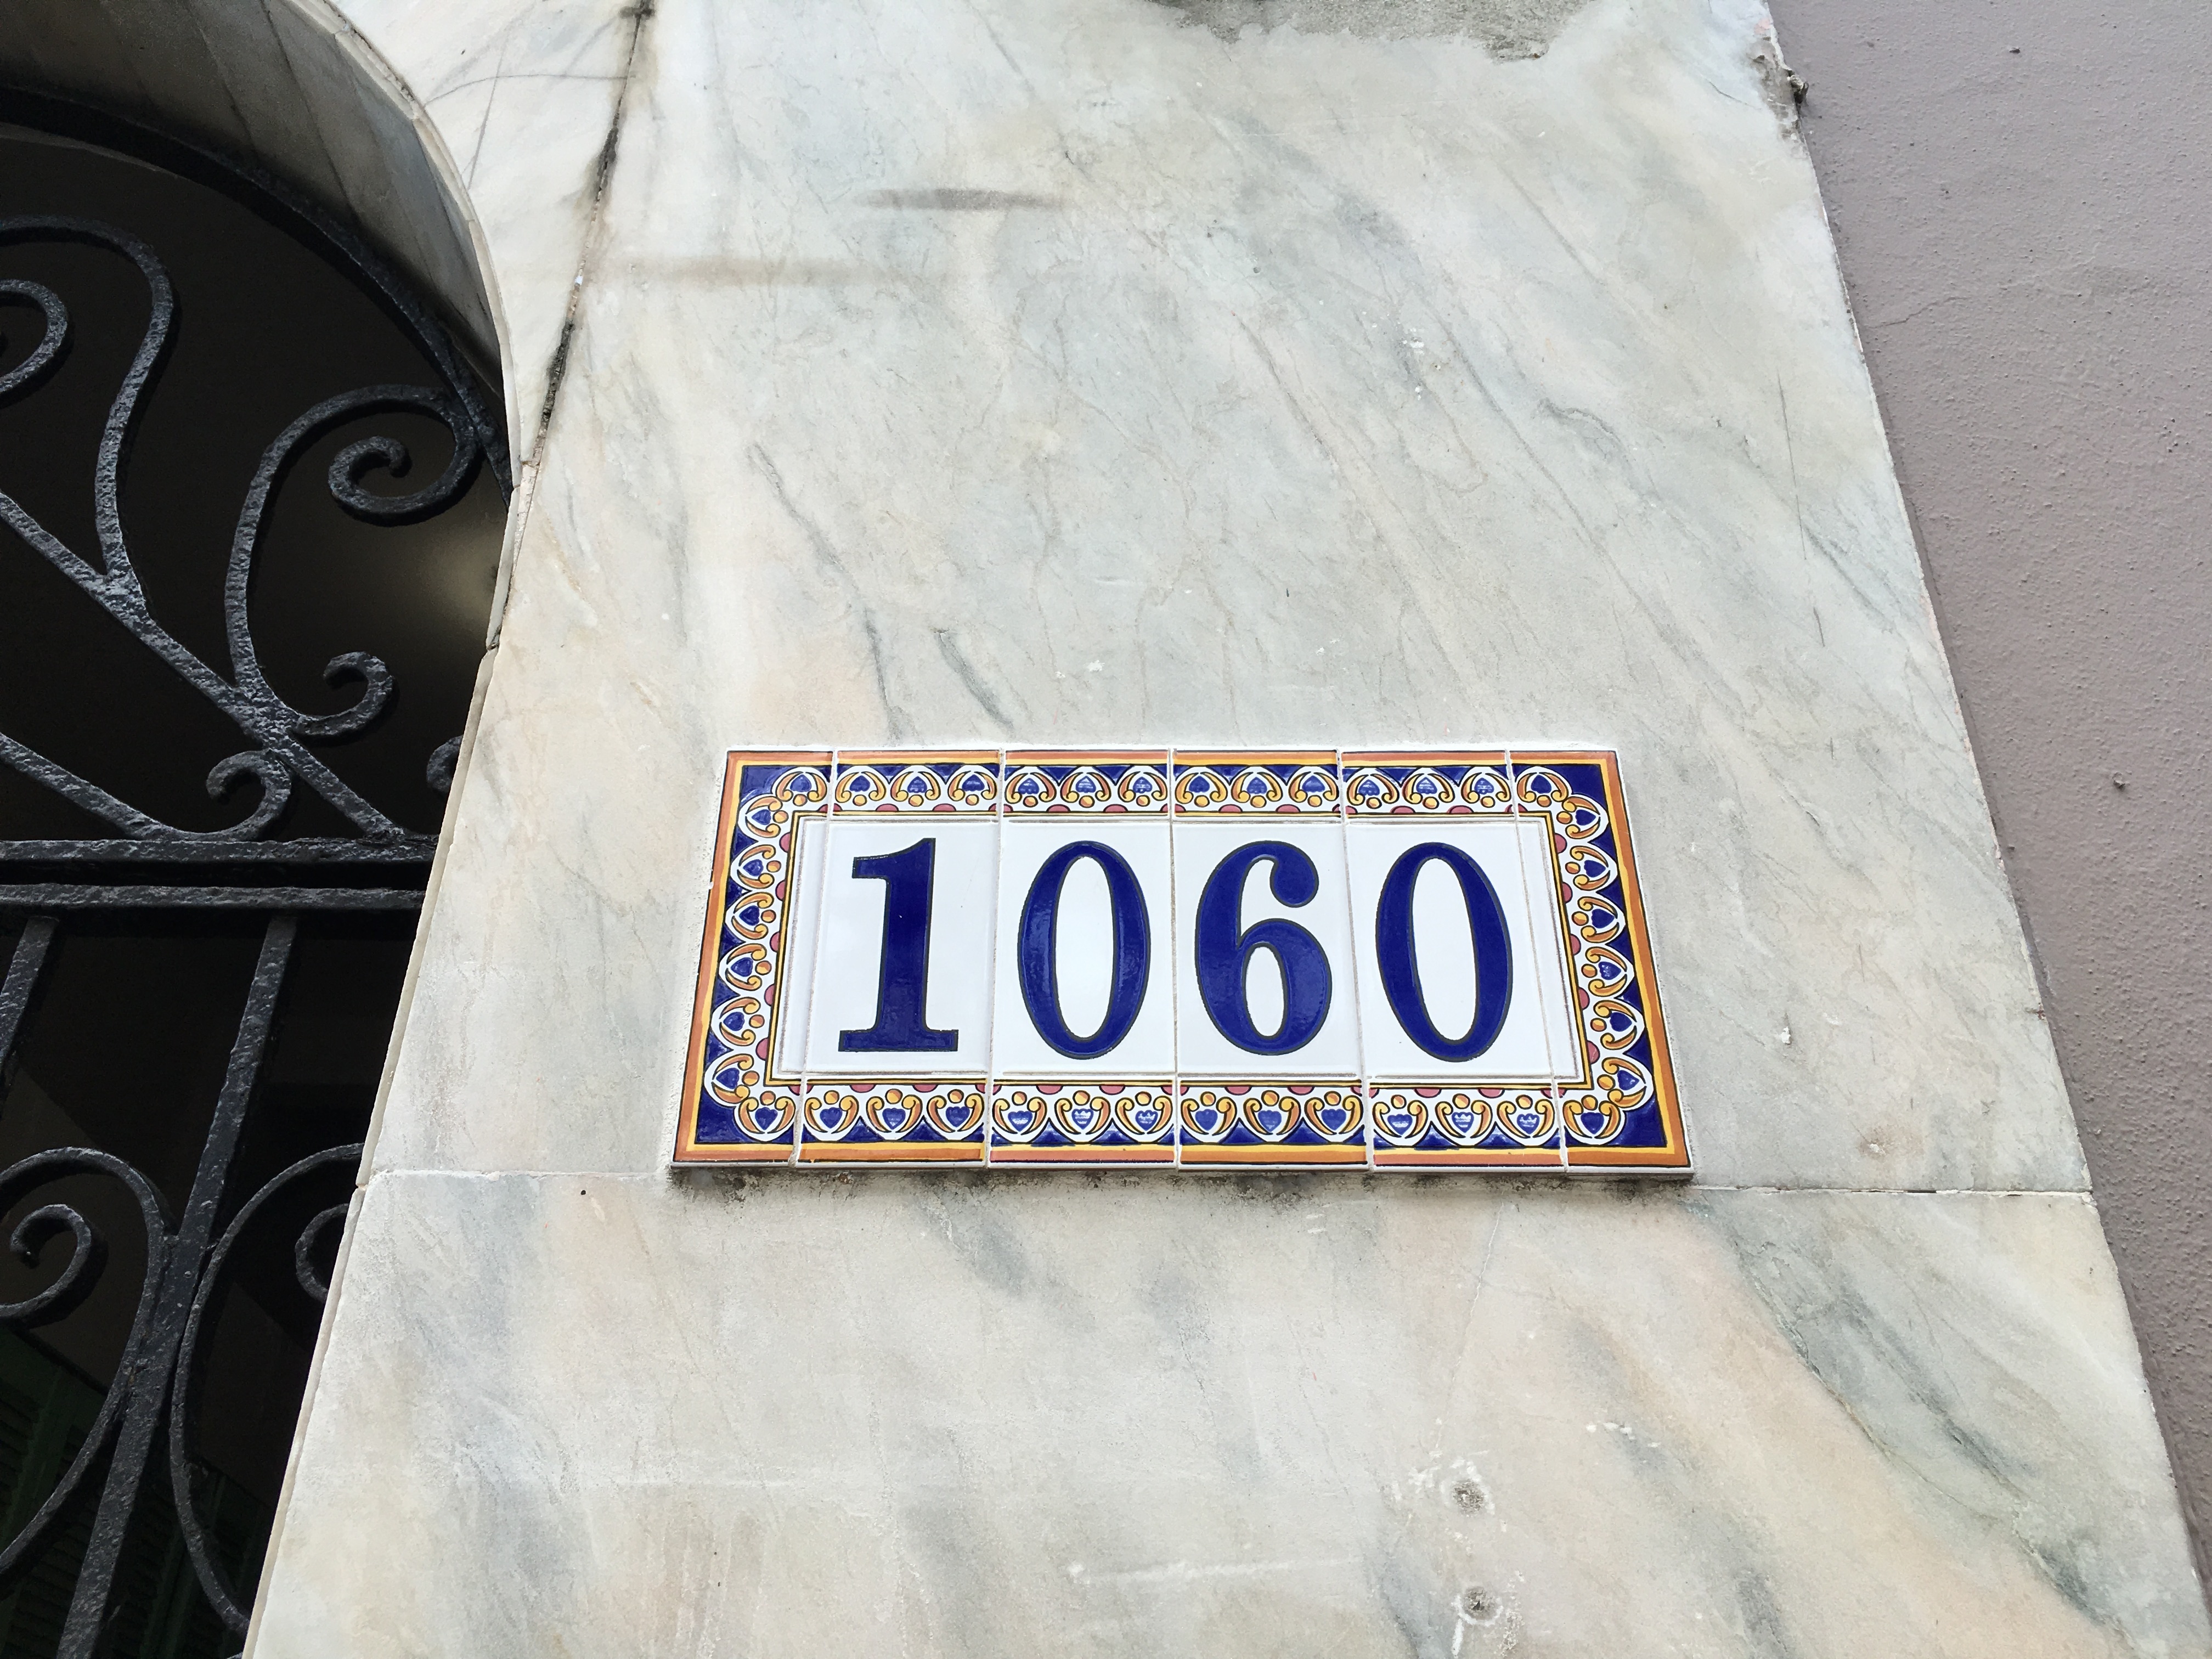
white, number, wall, advertising, sign, banner, blue, art, shape, ds106, 106